Everyone Else

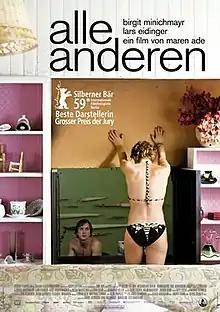
Theatrical release poster

Everyone Else is a 2009 German romantic drama film written and directed by Maren Ade. The film was awarded with the Silver Bear at the 59th Berlin Film Festival.